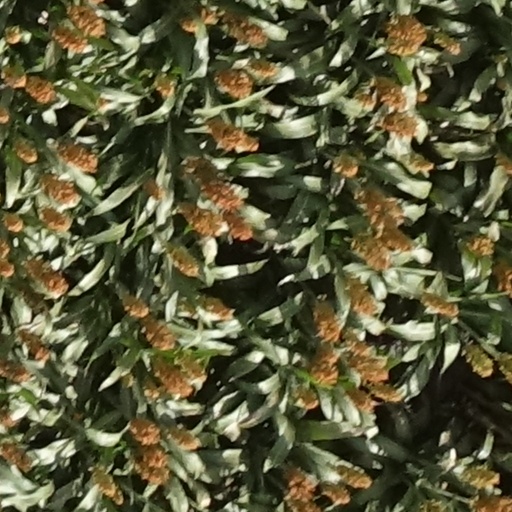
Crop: sorghum